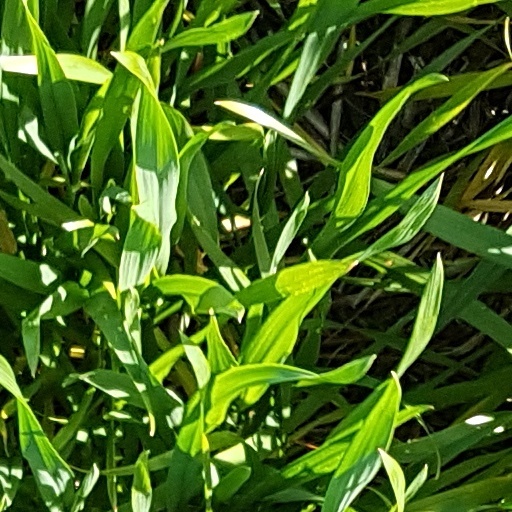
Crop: wheat